USCGC Taney

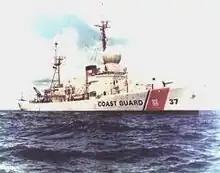
USCGC Taney (WHEC-37) fitted with a special storm-tracking radar system. Circa 1974

In February 1972 "Taney" was shifted back to the east coast and was homeported at Norfolk. From 2 September 1972 to 23 September 1972 she served on "Ocean Station Hotel". Again from 13 to 22 October 1972 she conducted another "Ocean Station Hotel". From 28 October to 17 November 1972 she served on "Ocean Station Delta". From 26 January to 15 February. From 17 April to 7 May 1973 she served on "Ocean Station Bravo". As the ocean stations were decommissioned during the early 1970s due to advances in radar and electronic navigation, "Taney" was assigned exclusively to the only station still operational: "Ocean Station Hotel" off the coasts of Maryland and Virginia. Fitted with a special storm-tracking antenna housed in a distinctive bulbous dome fitted atop her pilot house, "Taney" deployed seven times yearly, conducting 21 deployments off the coast. This last ocean station had been established to track storms threatening the middle states on the east coast which had often struck without warning. Eventually, the use of more sophisticated storm-tracking satellites and radars rendered this station obsolete. Hence, "Ocean Station Hotel" was closed down in 1977 and the "Taney" gained the distinction of being the last Coast Guard cutter to serve on an ocean station.